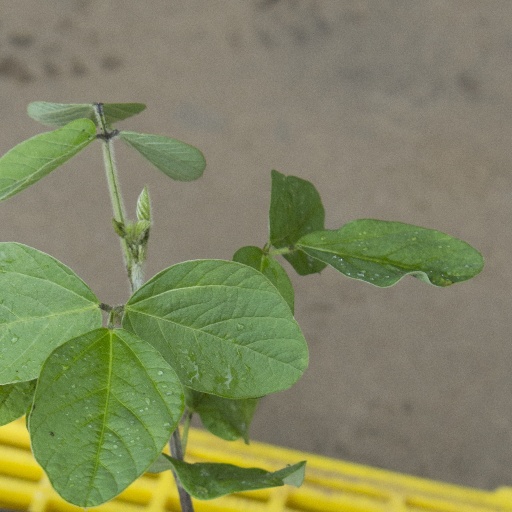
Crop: soybean